Causes of the 2000s United States housing bubble

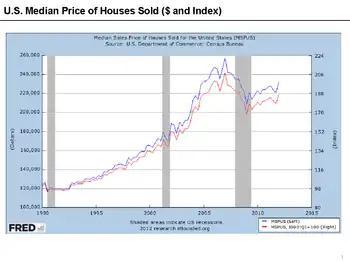
U.S. Median Price of Homes Sold

In July 1978, Section 121 allowed for a $100,000 (~$ in ) one-time exclusion in capital gains for sellers 55 years or older at the time of sale. In 1981, the Section 121 exclusion was increased from $100,000 to $125,000. The Tax Reform Act of 1986 eliminated the tax deduction for interest paid on credit cards. As mortgage interest remained deductible, this encouraged the use of home equity through refinancing, second mortgages, and home equity lines of credit (HELOC) by consumers.